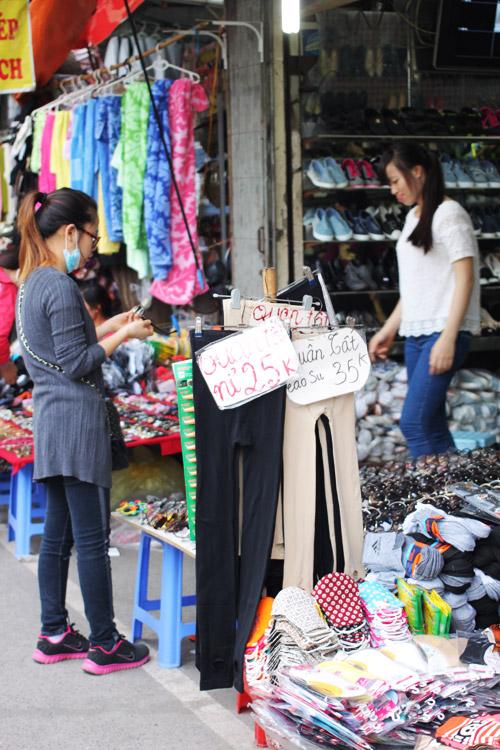
có hai người phụ nữ xuất hiện ở cửa hàng quần áo